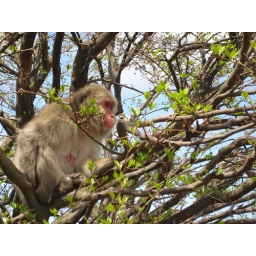
monkey in a tree